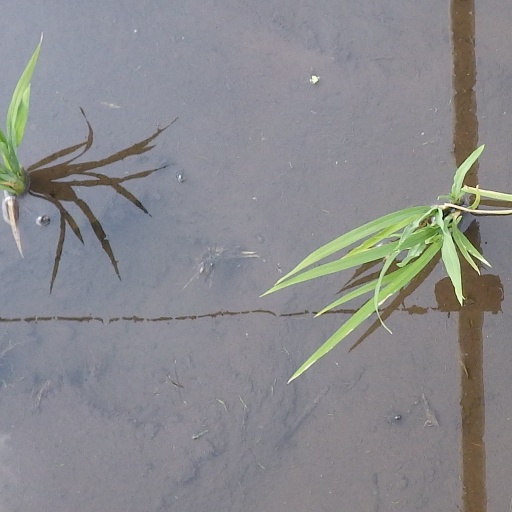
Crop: rice